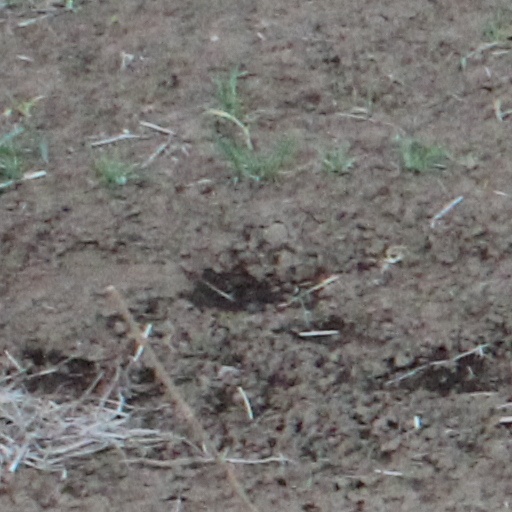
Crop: wheat